Vitaly Zholobov

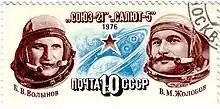
Boris Volynov (left) and Vitaly Zholobov on a 1976 Soviet stamp

Vitaly Mikhaylovich Zholobov (born 18 June 1937) is a retired Soviet cosmonaut who flew on Soyuz 21 space flight as the flight engineer, and a former head of Kherson Regional Council in Ukraine.